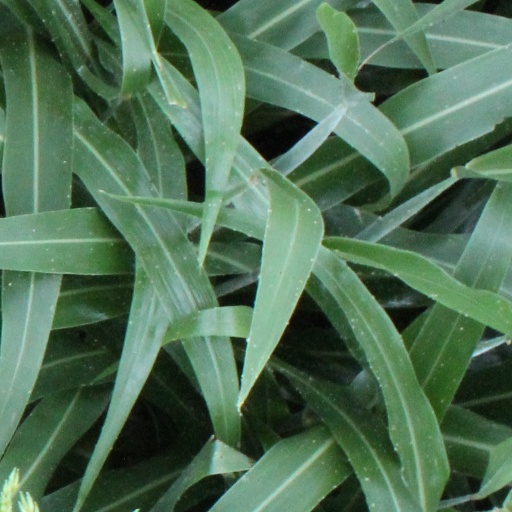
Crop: sorghum